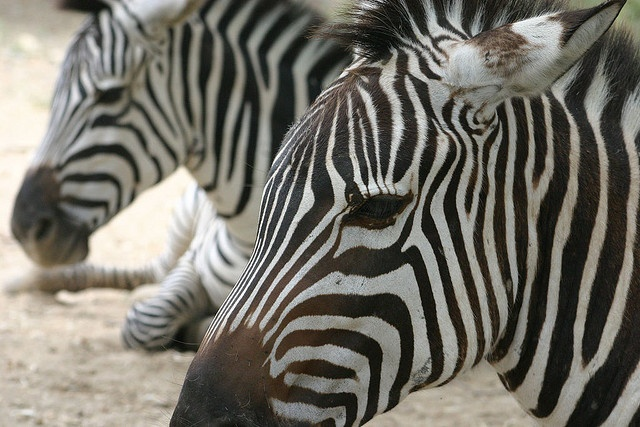
a few zebras stare looking at one direction
Closeup of two zebras laying on a dirt area.
Some zebras that are sitting on the ground next to each other.
A bunch of zebras standing around in a photo.
Several zebras are standing close to the camera.